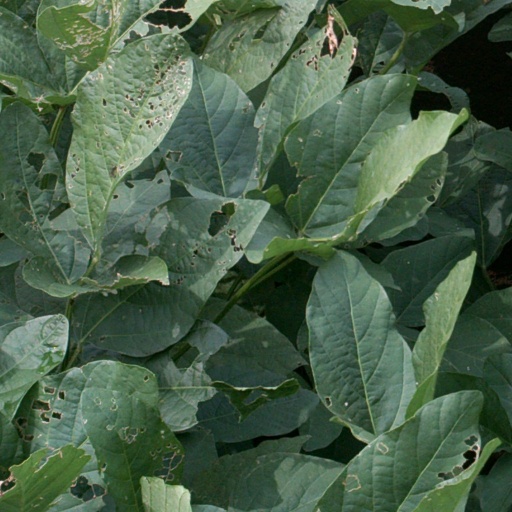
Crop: soybean